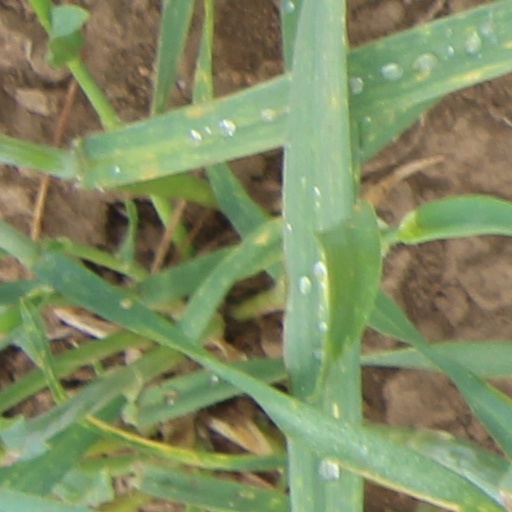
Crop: wheat